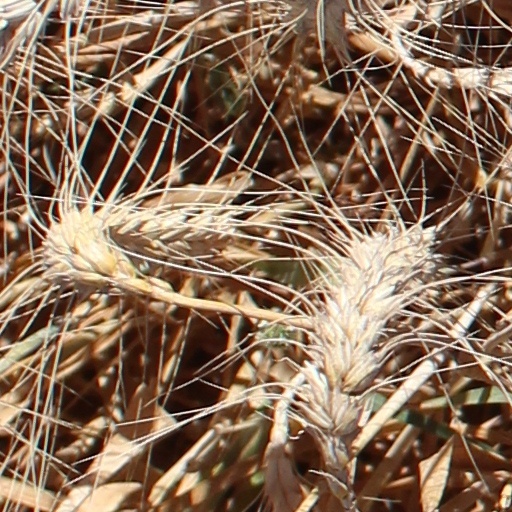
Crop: wheat